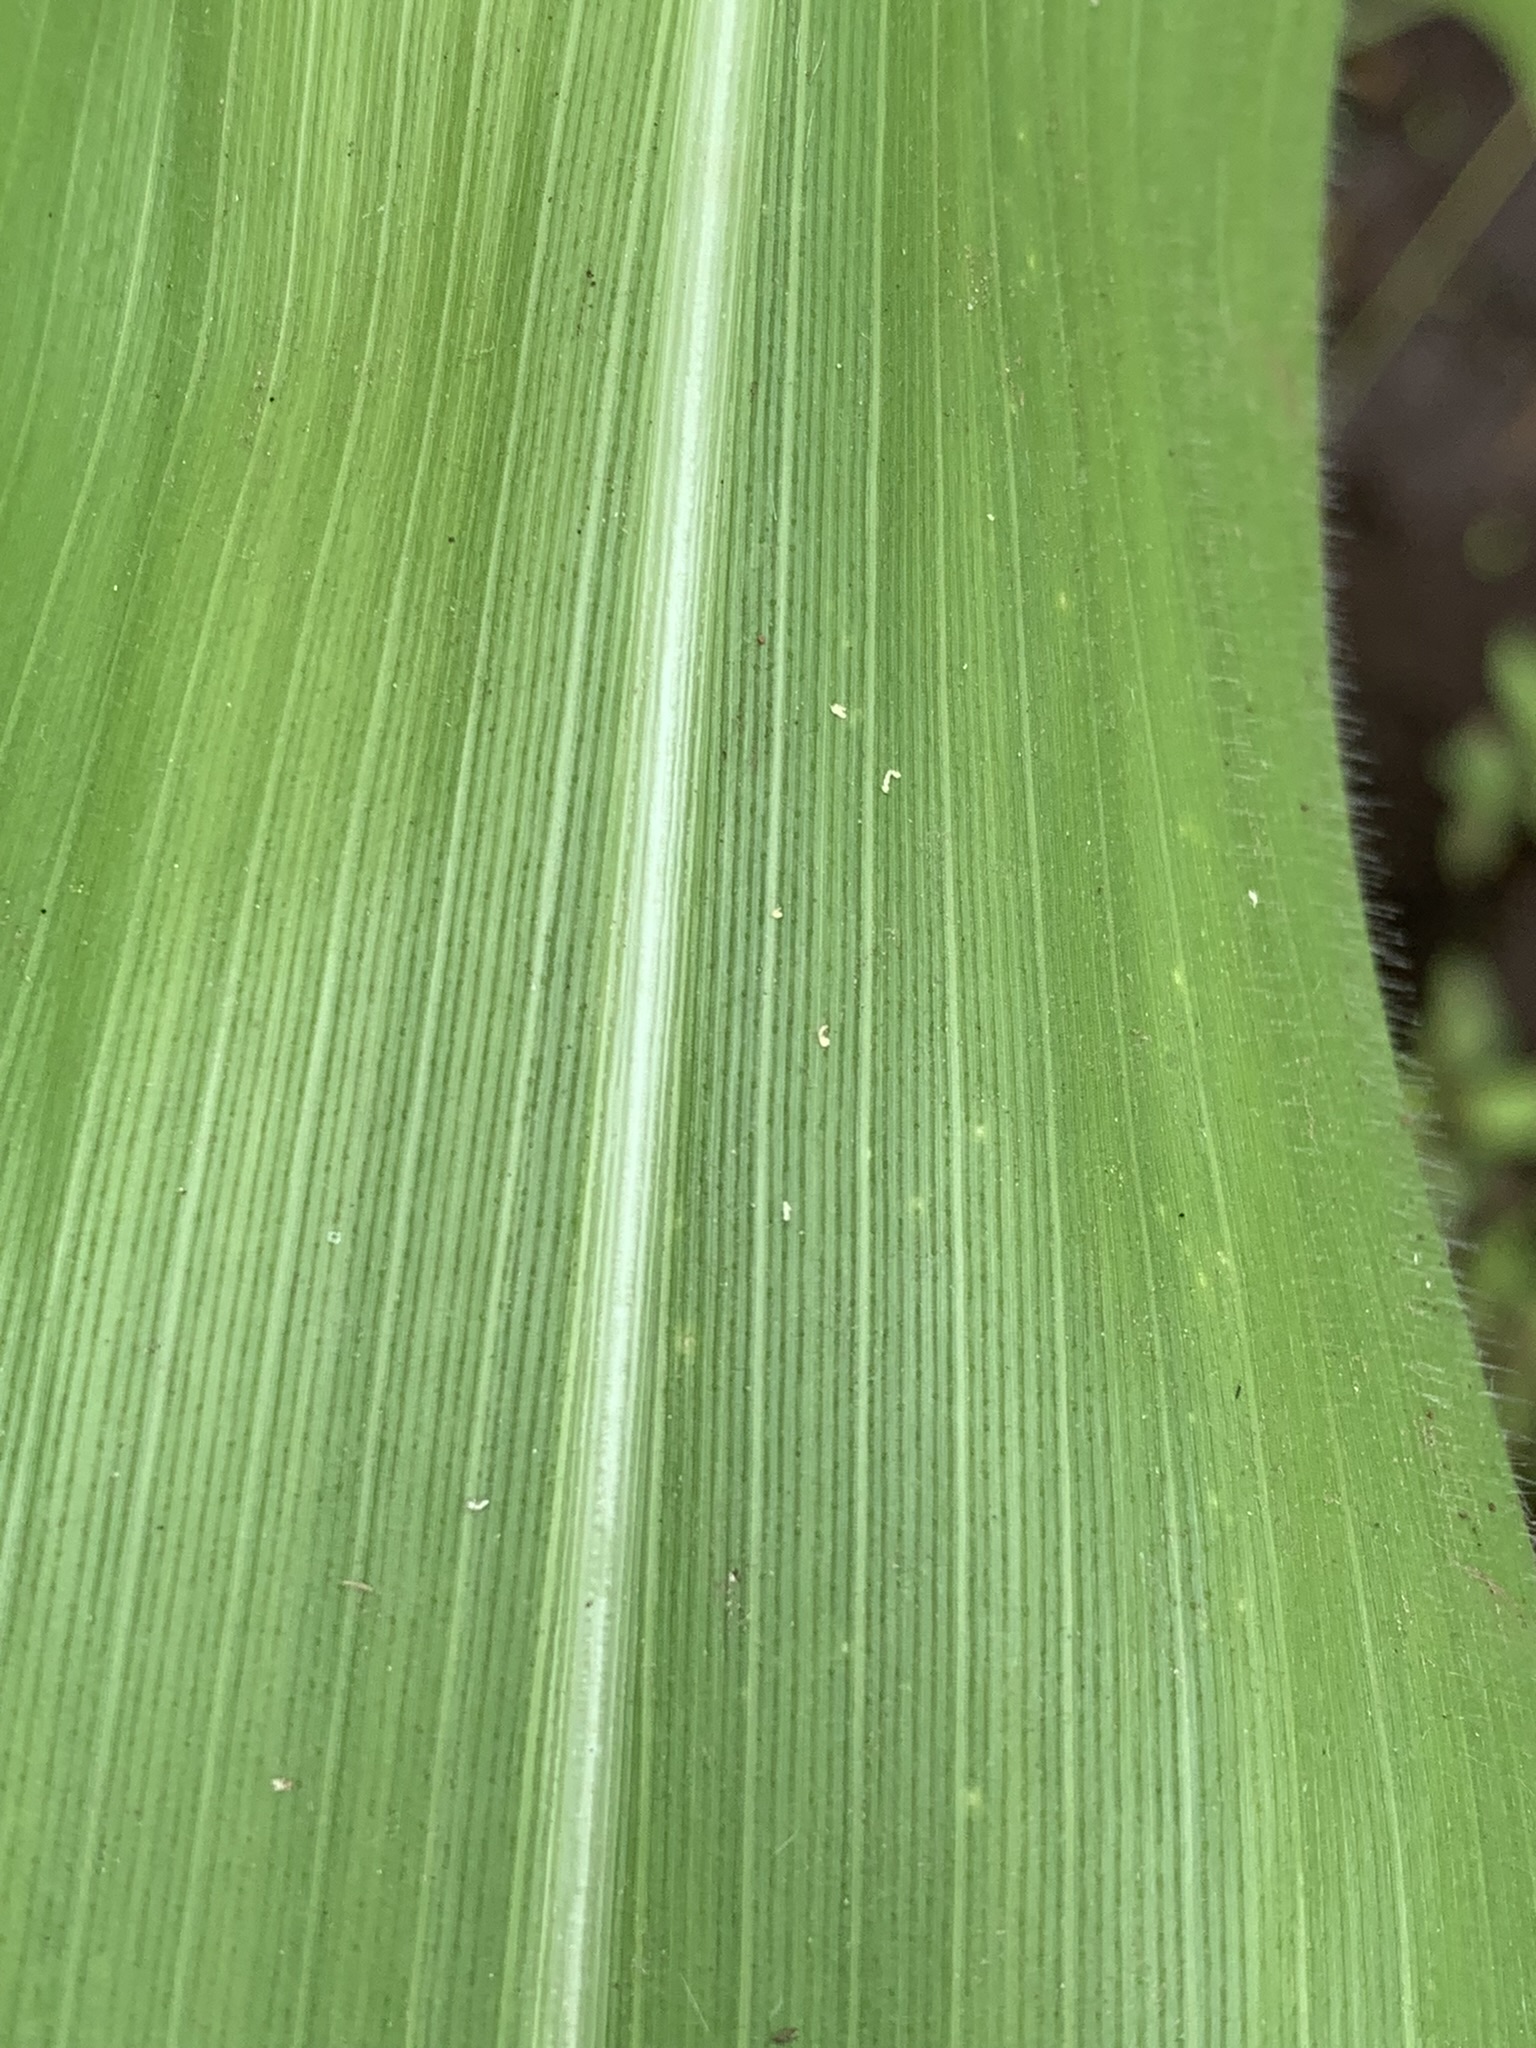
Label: Healthy